Describe the emotion expressed in this image:  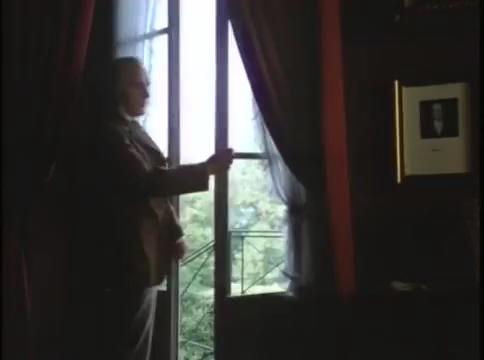
This person displays Suffering, valence and arousal with low intensity.